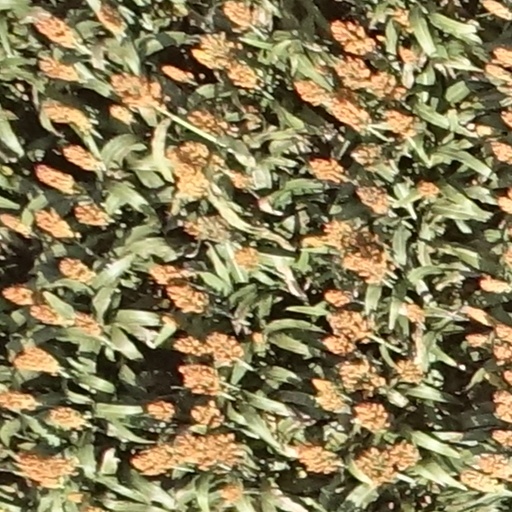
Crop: sorghum